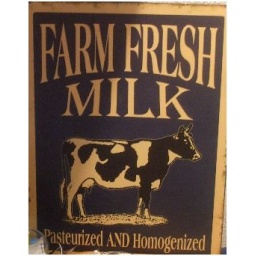
My reproduction milk sign in my kitchen